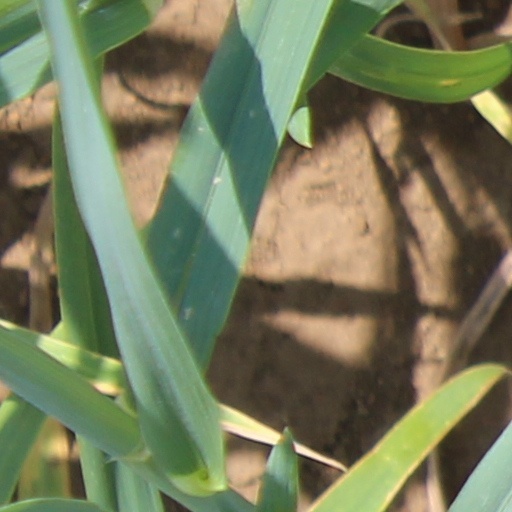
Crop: wheat